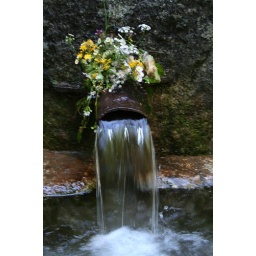
the famous &amp;quot;glasbrunnen&amp;quot; in the bremgarten forest where many people come to get the mystic water